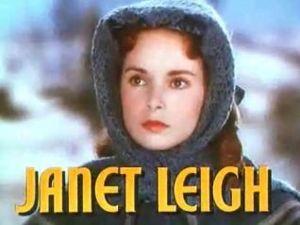
Les Quatre Filles du docteur March est un film américain réalisé par Mervyn LeRoy, sorti en 1949, adapté du roman éponyme de Louisa May Alcott paru en 1868.
Janet Leigh [ˈd͡ʒænɪt liː], née Jeanette Helen Morrison le 6 juillet 1927 à Merced et morte le 3 octobre 2004 à Beverly Hills, est une actrice américaine. Elle est notamment connue pour son interprétation de Marion Crane dans le film Psychose d’Alfred Hitchcock.